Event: Nepal Earthquake
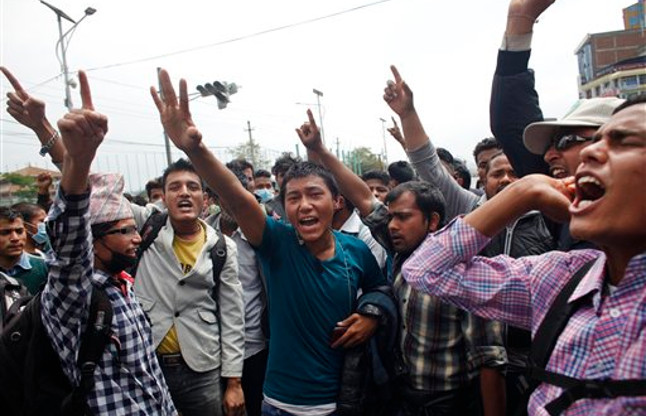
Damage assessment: no_damage